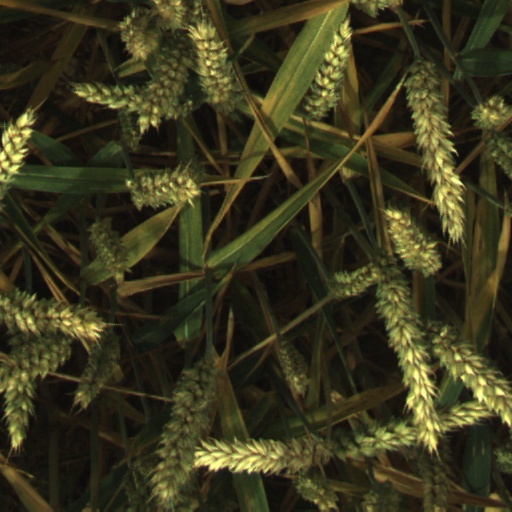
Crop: wheat